Tom Ketchum

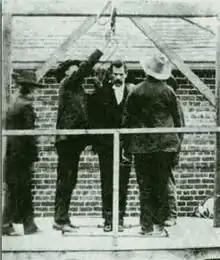
Ketchum on the scaffold before hanging, April 26, 1901, Clayton, New Mexico

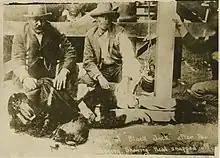
Sepia-tone photo from a contemporary postcard showing Tom Ketchum's decapitated body. Caption reads "Body of Black Jack after the hanging showing head snapped off."

On August 16, 1899, Tom Ketchum, supposedly knowing nothing of the July 11 hold-up which ended in the death of his brother Sam, single-handedly attempted to rob the same train again at the same place and in the same way that he and Sam and others had robbed it just a few weeks earlier. The train conductor, Frank Harrington, saw Tom approaching the moving train. He recognized him, grabbed a shotgun, and shot Tom in the arm, knocking him off his horse. The train continued, and the next day a posse came out and found Tom beside the tracks, badly wounded. He was transported to medical facilities at Trinidad, Colorado, and his right arm had to be amputated. He was nursed back to health and then sent to Clayton, New Mexico Territory, for trial.